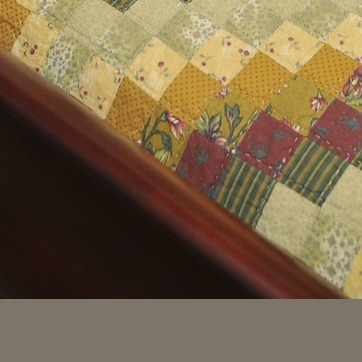
Material: wood